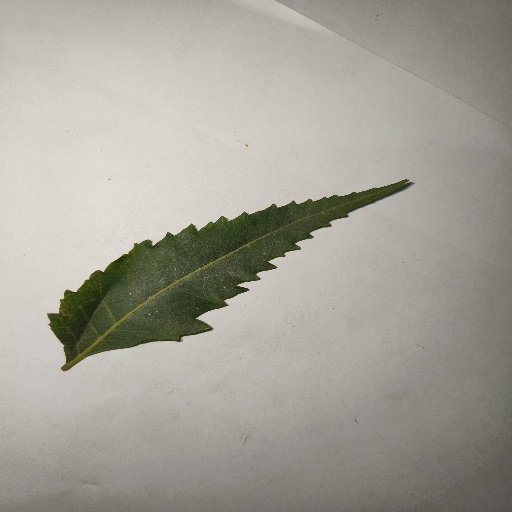
Species: Neem
Leaf condition: Healthy Leaf